A Strange Course of Events

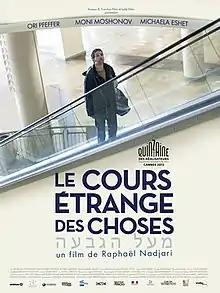
Film poster

A Strange Course of Events is a 2013 French-Israeli drama film directed by Raphaël Nadjari. It was screened in the Directors' Fortnight section at the 2013 Cannes Film Festival. as well as Bangkok Film Festival and Haifa Film Festival.